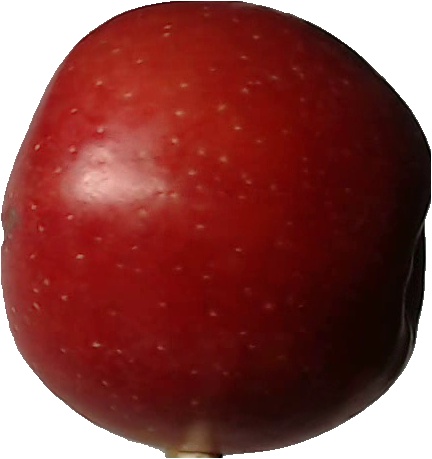
Label: apple_braeburn_1